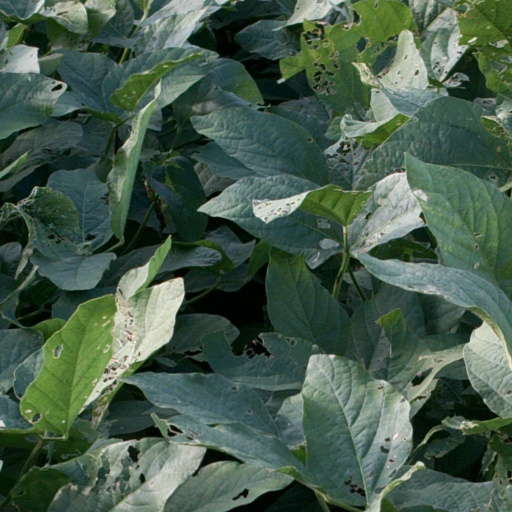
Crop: soybean